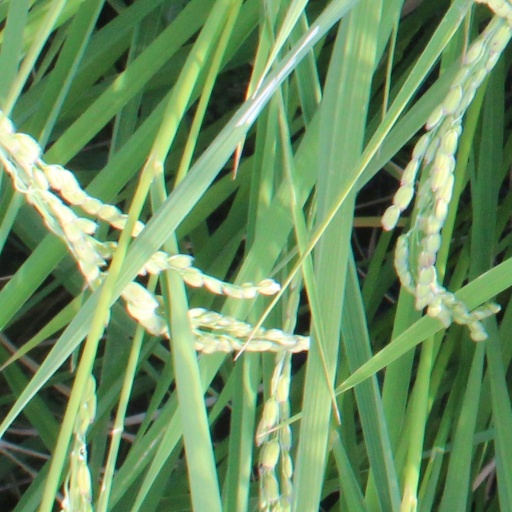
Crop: rice